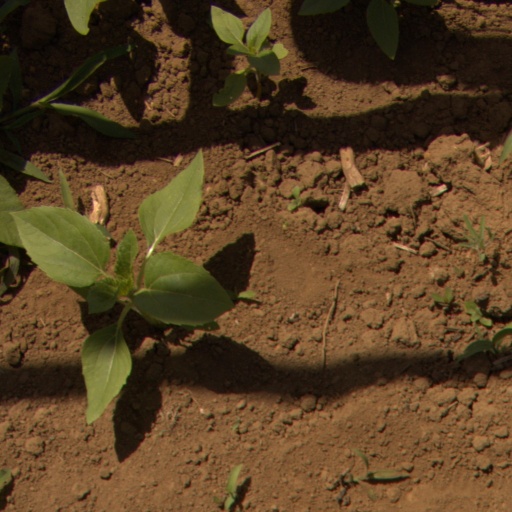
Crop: Jerusalem artichoke